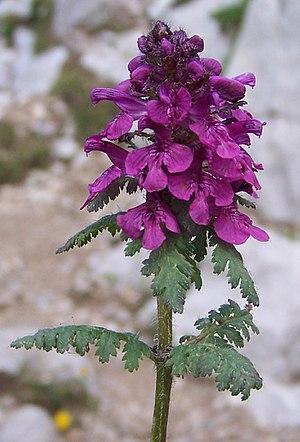
La Pédiculaire verticillée ou encore dite herbe à poux est une espèce de plante herbacée vivace de la famille des Scrophulariaceae selon la classification classique de Cronquist ou des Orobanchaceae selon la classification APG III.